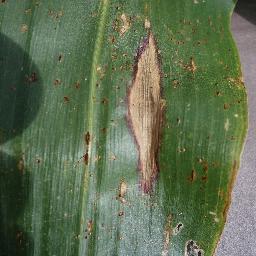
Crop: corn
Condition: (maize)_northern_blight